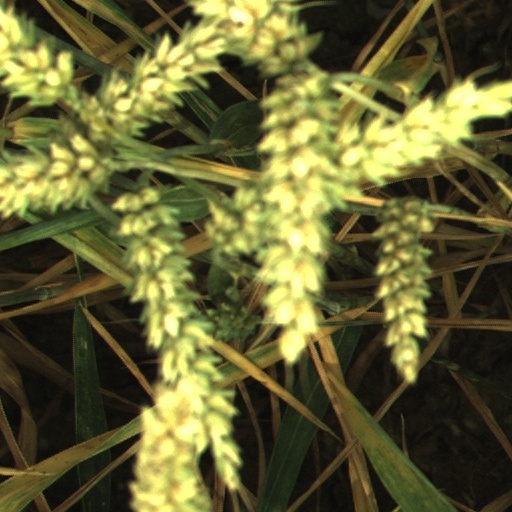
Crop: wheat